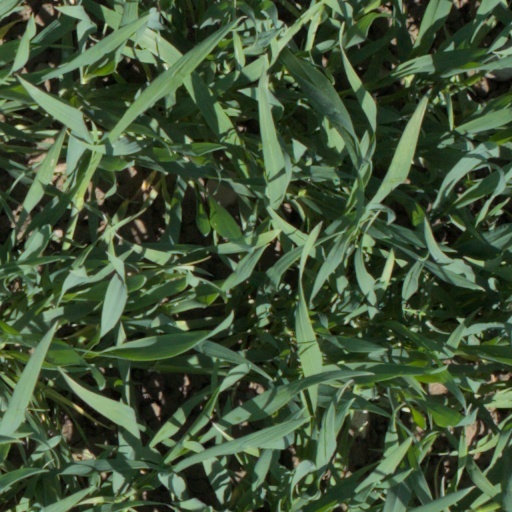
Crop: wheat